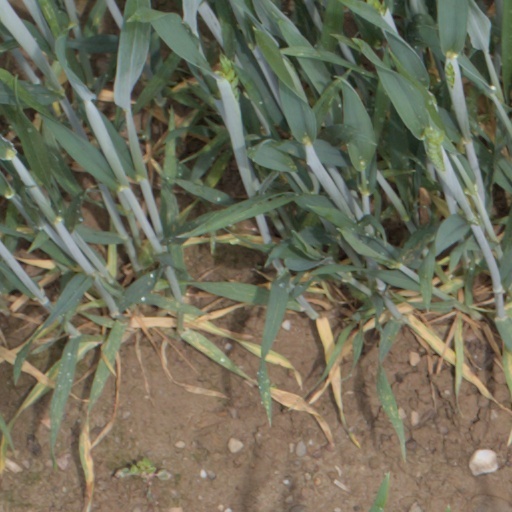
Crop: wheat